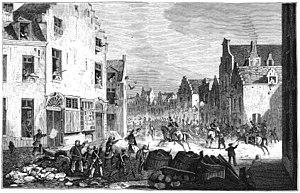
Révolution belge de 1830 — La rue de Flandre le jeudi 23 septembre 1830.
La révolution belge de 1830 est la révolte, contre le roi des Pays-Bas Guillaume Iᵉʳ, de plusieurs provinces du Sud du royaume, suivie de leur sécession. À la suite de l'implication des nations voisines, elle mena à la scission du royaume et à l'indépendance de la Belgique proclamée par le gouvernement provisoire de Belgique le 4 octobre 1830.